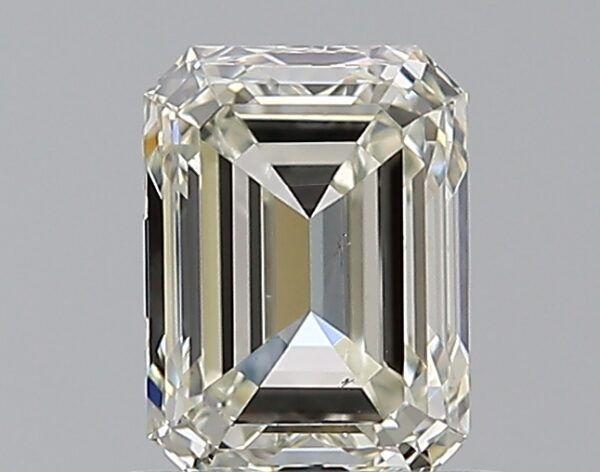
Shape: emerald
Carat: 0.81
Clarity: VS1
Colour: K
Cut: EX
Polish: VG
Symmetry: VG
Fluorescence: N
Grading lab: GIA
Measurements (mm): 6.02 x 4.43 x 3.02